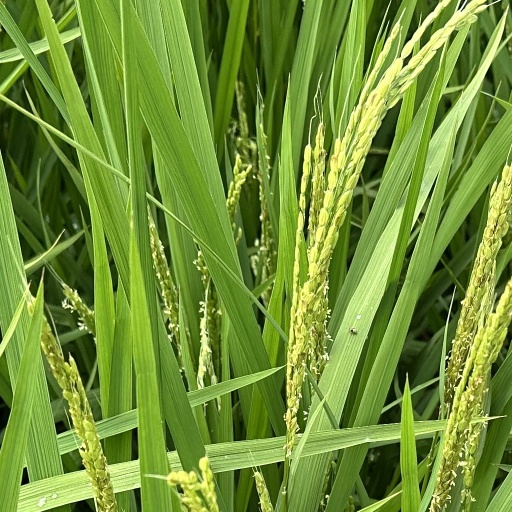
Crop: rice